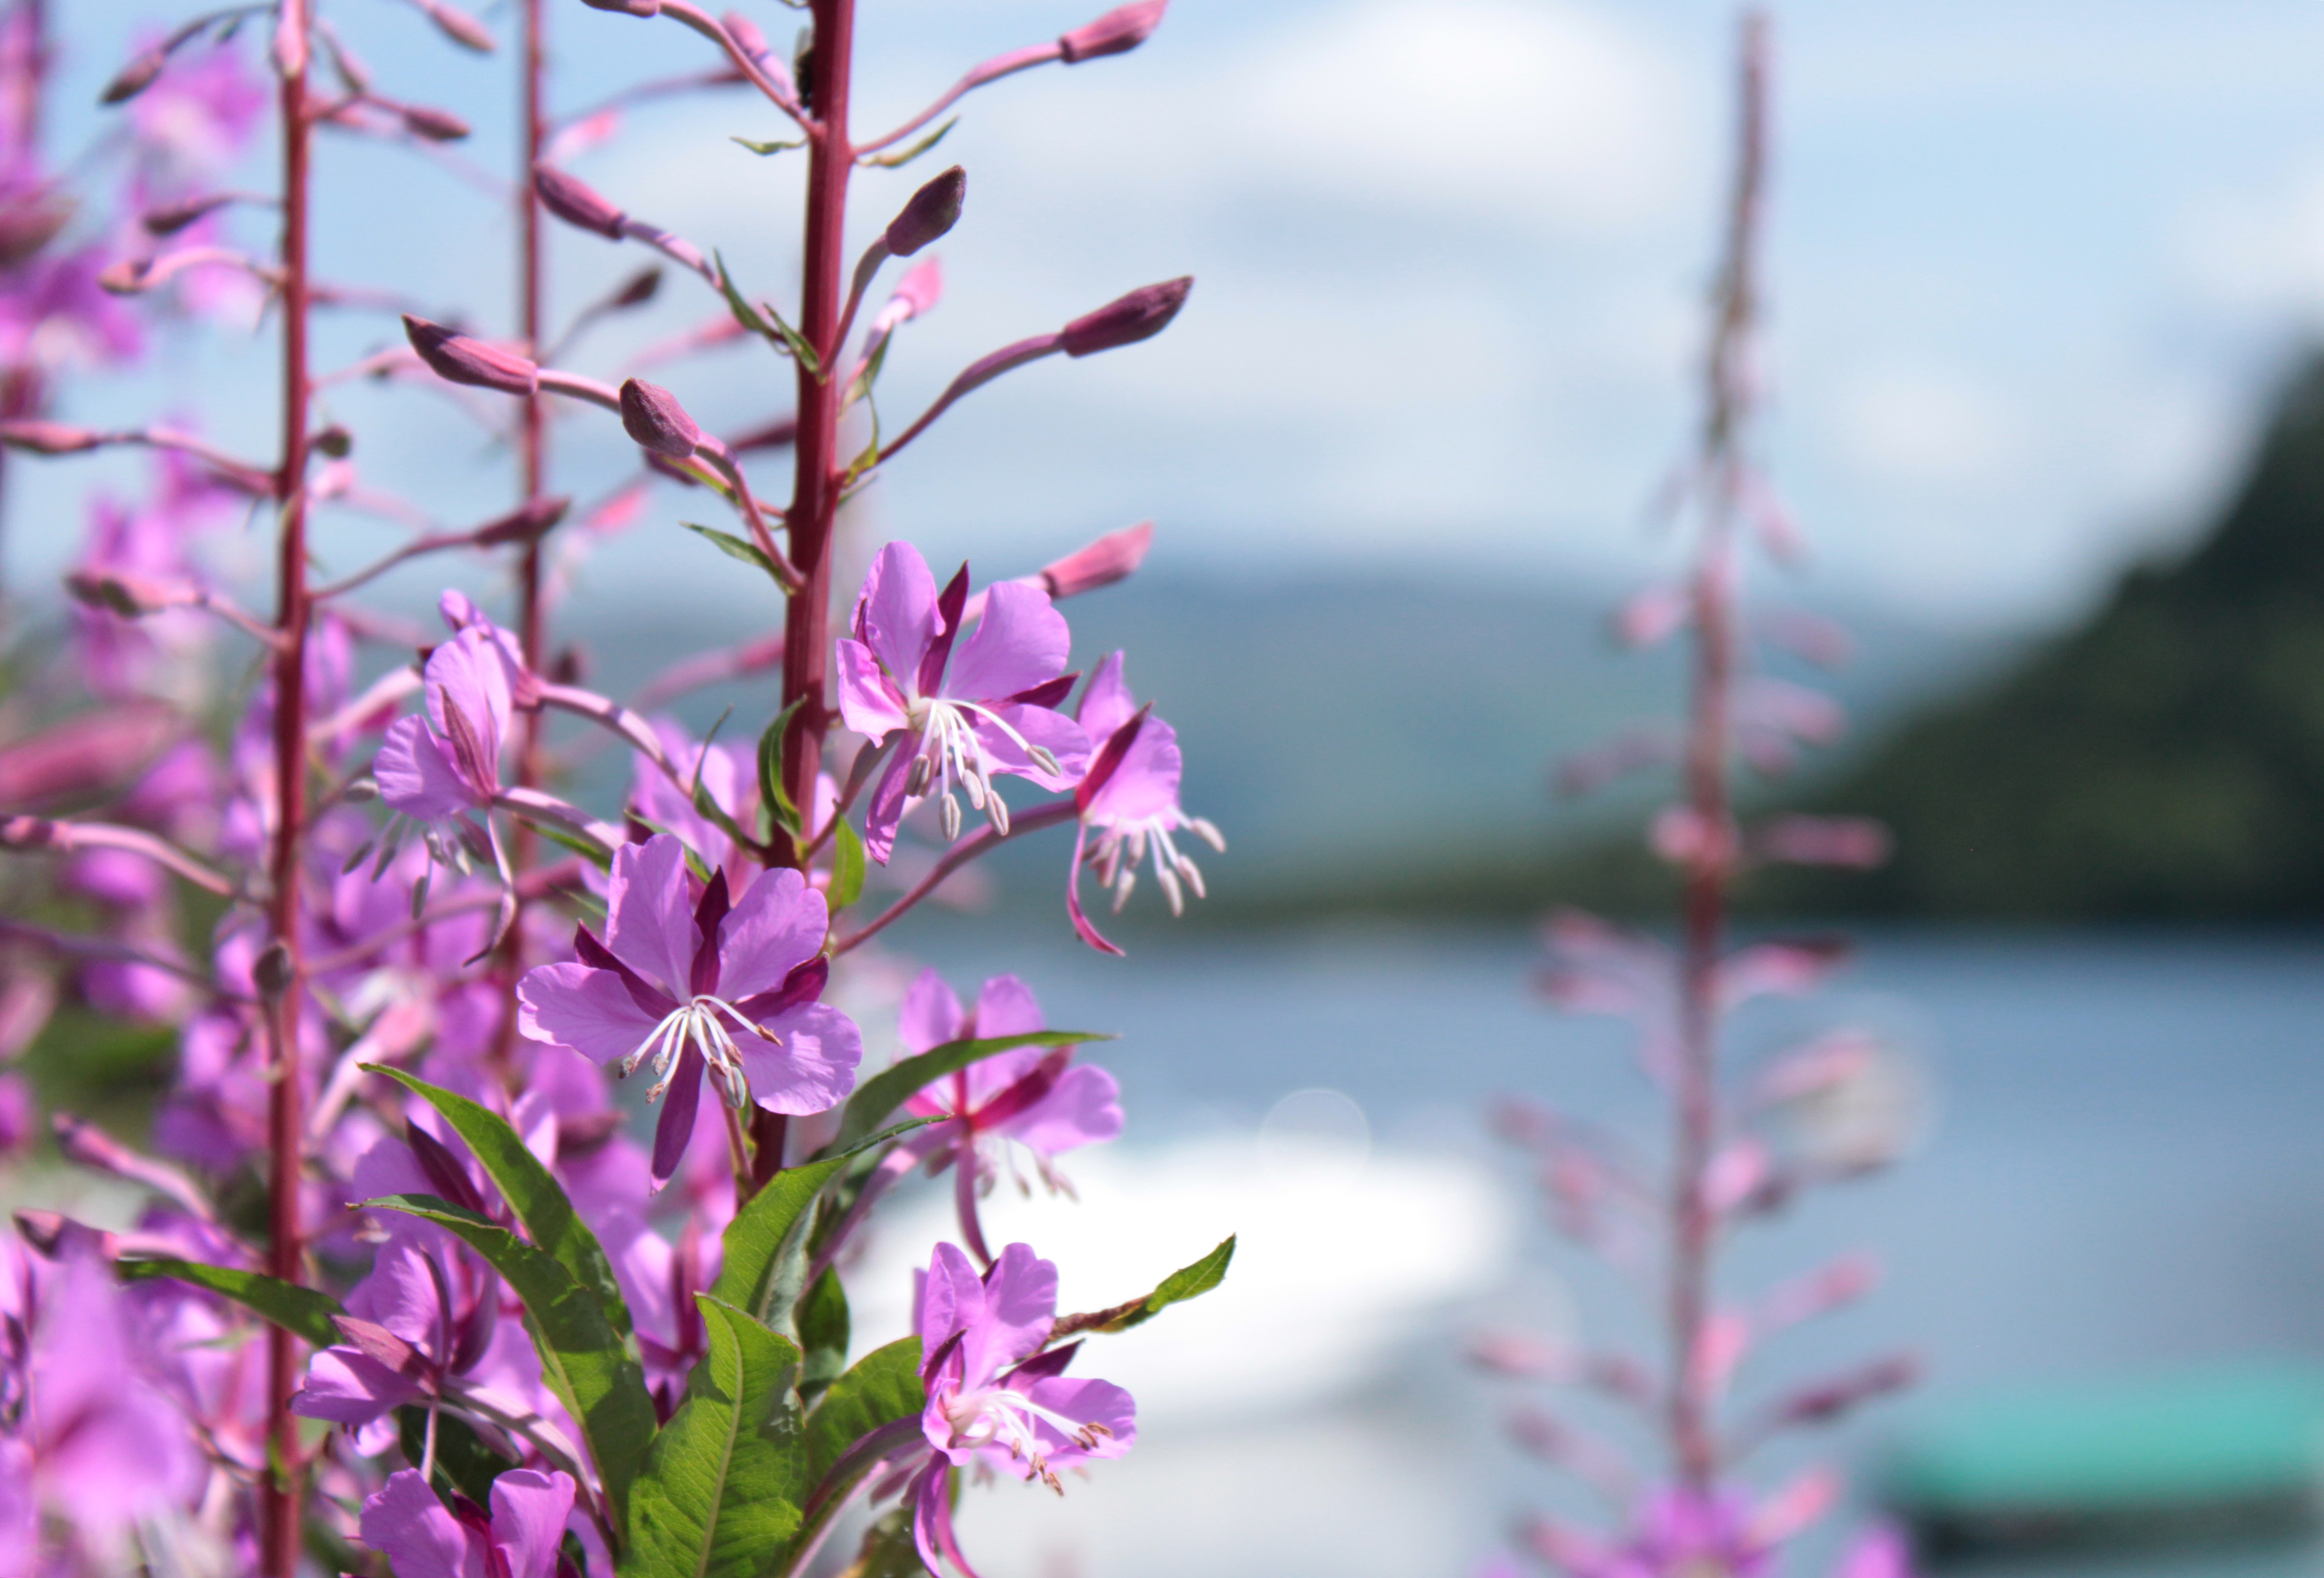
tree, nature, branch, blossom, mountain, plant, leaf, flower, purple, petal, lake, summer, spring, botany, pink, flora, wildflower, flowers, shrub, scotland, macro photography, flowering plant, land plant